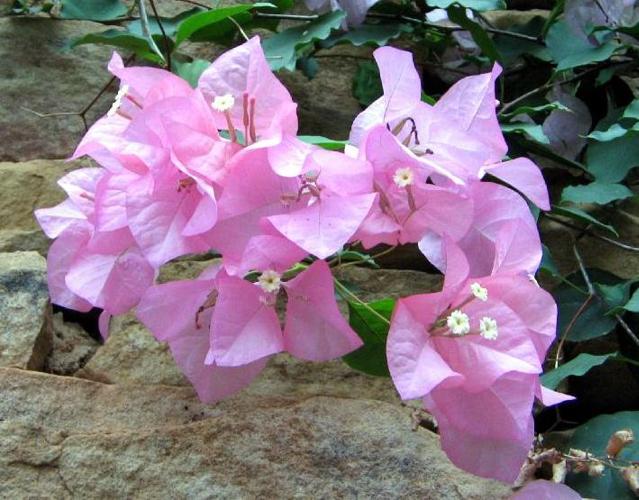
Label: bougainvillea